AirTrain JFK

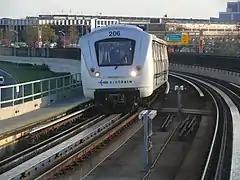
The Innovia Metro ART 200 rolling stock used on AirTrain JFK

The AirTrain has a route length of . The system consists of or of single-track guideway viaducts, as well as of double-track guideway viaducts. AirTrain JFK is mostly elevated, though there are short segments that run underground or at ground level, totaling about . Trains are operated from and maintained at a train yard between Lefferts Boulevard and Federal Circle, atop a former employee parking lot.